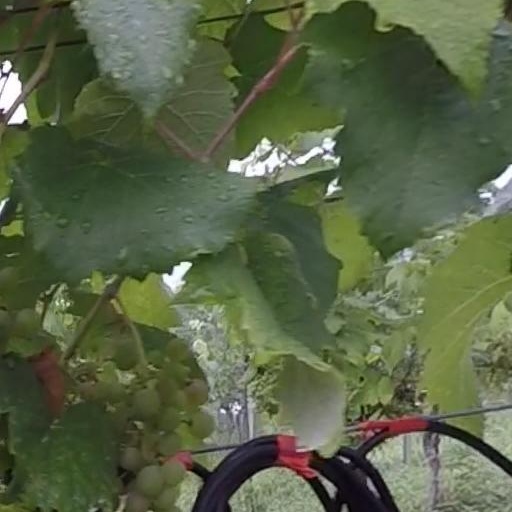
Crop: grape